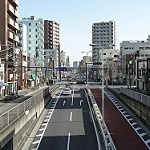
Scene: Outdoor